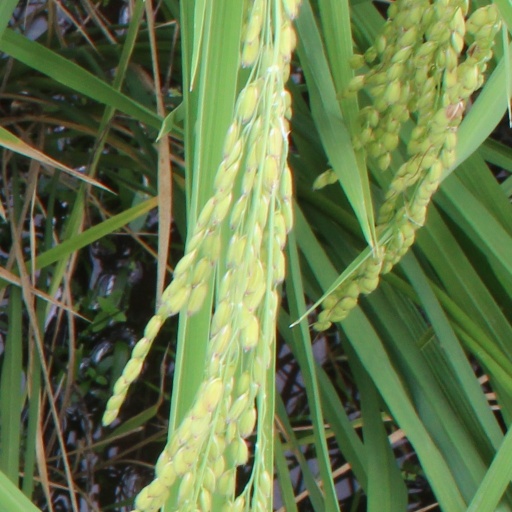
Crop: rice